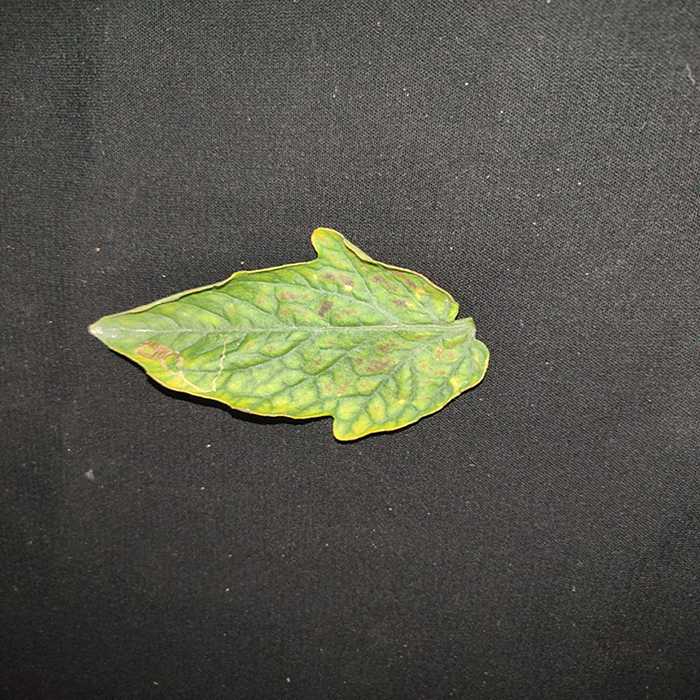
Plant: Tomato
Label: Tomato spotted wilt